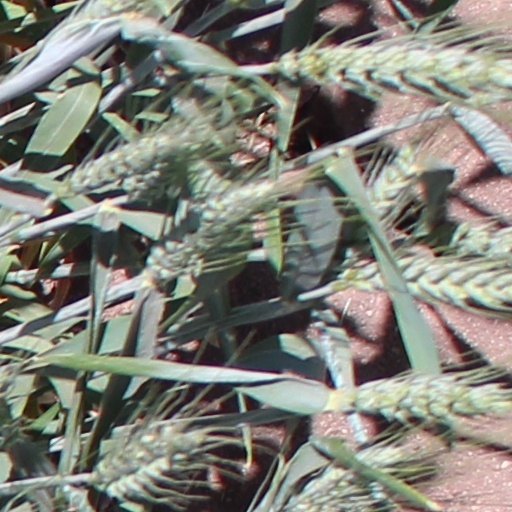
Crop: wheat